Philhellenism

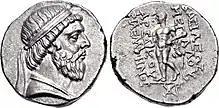
Coin of Mithridates I of Parthia from the mint at Seleucia on the Tigris. The Greek inscription reads ΒΑΣΙΛΕΩΣ ΜΕΓΑΛΟΥ ΑΡΣΑΚΟΥ ΦΙΛΕΛΛΗΝΟΣ ("[coin] of the great king Arsaces, friend of the Greeks")

Philhellenism ("the love of Greek culture") was an intellectual movement prominent mostly at the turn of the 19th century. It contributed to the sentiments that led Europeans such as Lord Byron, Charles Nicolas Fabvier and Richard Church to advocate for Greek independence from the Ottoman Empire.